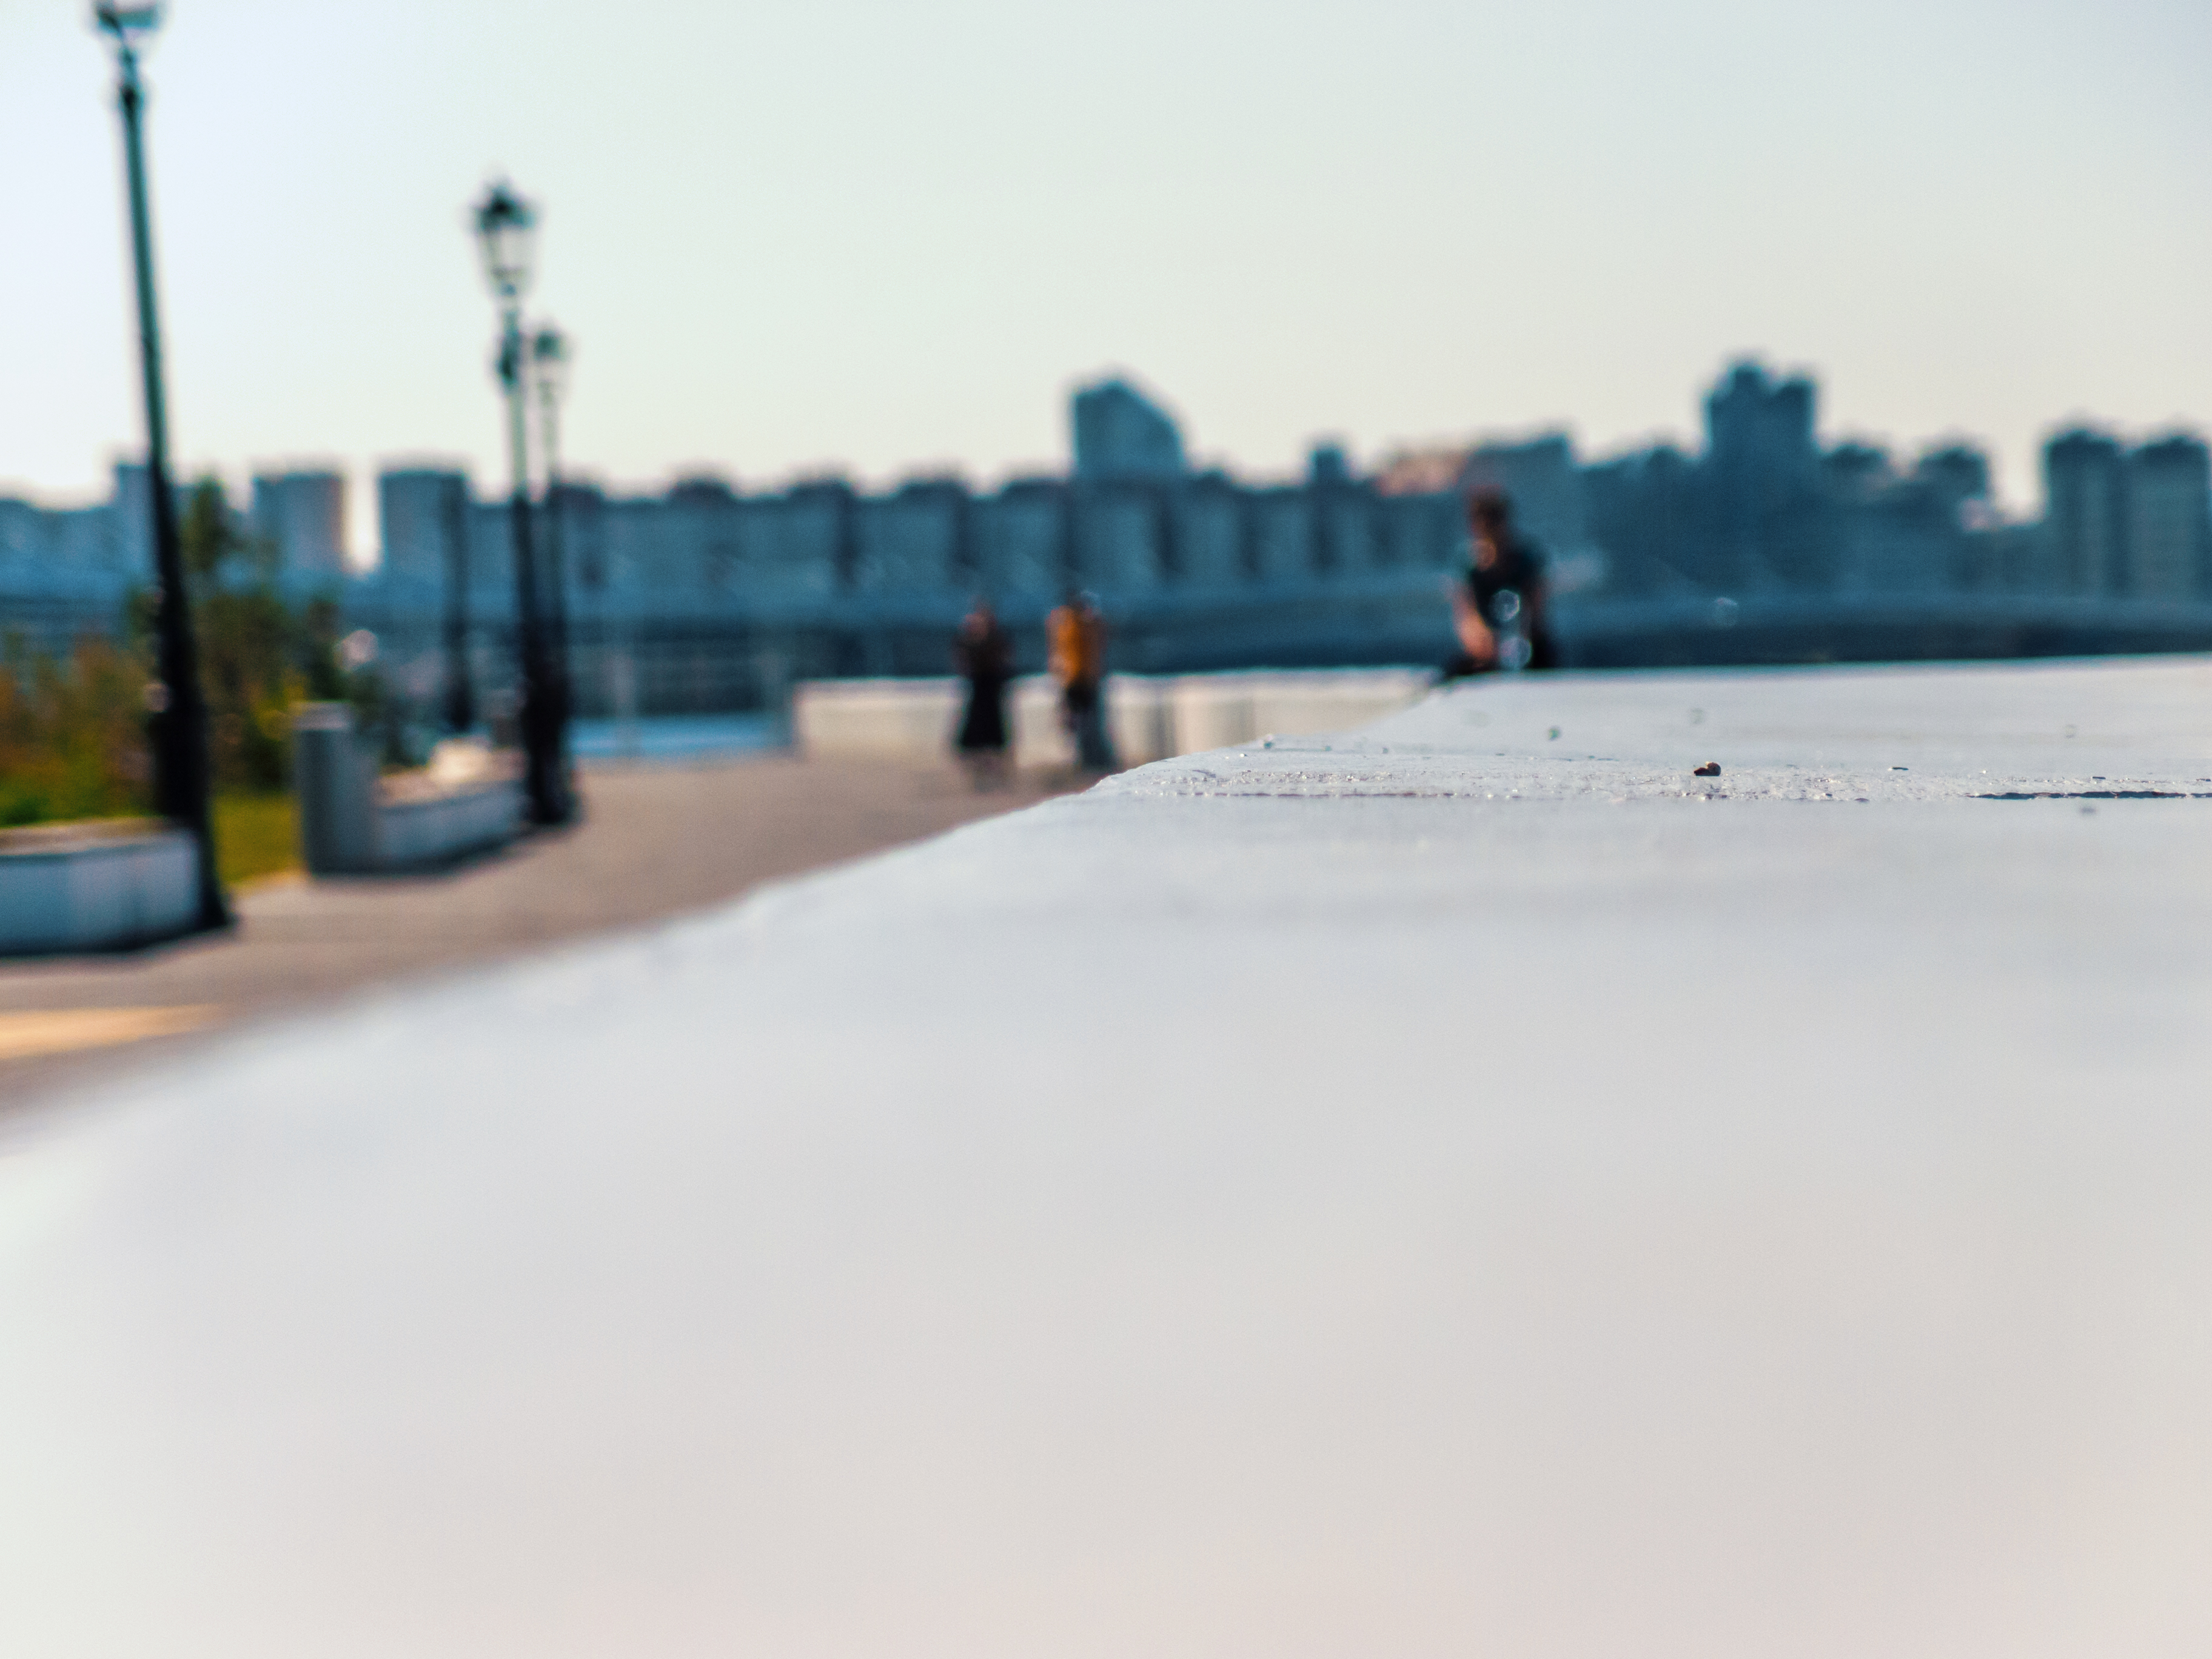
images, sky, horizon, travel, urban design, city, roof, leisure, winter, font, ocean, recreation, landscape, evening, reflection, coast, freezing, road, tourism, sea, shadow, vacation, fun, sitting, walkway, skyline